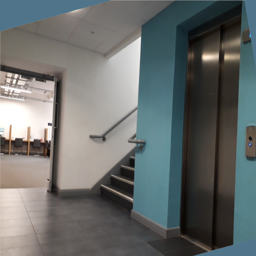
the main lift leading to all floors .